Sella Sharlin

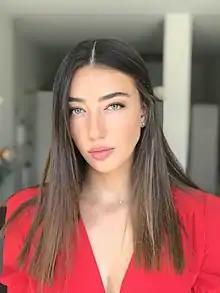
Sella Sharlin, 2019

Sella Sharlin (born August 20, 1996) is an American-Israeli model and beauty pageant titleholder who was crowned Miss Israel 2019 and represented Israel at the Miss Universe 2019 pageant.